133d Operations Group

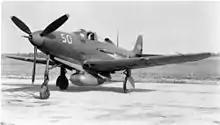
P-39D as used by the group for training

The 367th Fighter Group was first activated at Hamilton Field, California on 15 July 1943 with the 392d, 393d and 394th Fighter Squadrons as its initial components. Several members of its initial cadre were former Flying Tigers with prior combat experience. It was not until late August, however, that the group received its first Bell P-39 Airacobra. After building up its strength, the group moved in October to Santa Rosa Army Air Field, California. In December the group moved to Oakland Municipal Airport, while its squadrons moved to separate fields in northern California. The squadrons moved temporarily in sequence to Tonopah Army Air Field, Nevada, where they performed dive bombing and gunnery training. Training accidents with the Airacobra cost eight pilots their lives. In January 1944, as it prepared for overseas movement, the 367th was beefed up with personnel from the 328th and 368th Fighter Groups. The group staged through Camp Shanks, and sailed for England aboard the . The "Drunken Duchess" docked at Greenock, Scotland on 3 April and the group was transported by train to its airfield at RAF Stoney Cross, England.